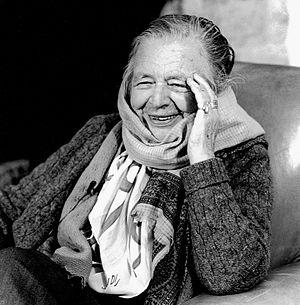
Cet article présente la liste des membres de l'Académie française, rangée par ordre chronologique de leur élection à chaque fauteuil. Cette liste est précédée d'une liste réduite portant uniquement sur les membres actuels et présentée successivement selon quatre modes de rangement : par ordre alphabétique, par numéro de fauteuil, par date d'élection et par date de naissance.
Cette page dresse une liste de personnalités nées au cours de l'année 1903.
Marguerite Yourcenar, pseudonyme de Marguerite Cleenewerck de Crayencour, née le 8 juin 1903 à Bruxelles et morte le 17 décembre 1987 à Bar Harbor dans l'État du Maine, est une femme de lettres française. Romancière, nouvelliste et autobiographe, elle est aussi poétesse, traductrice, essayiste et critique littéraire.